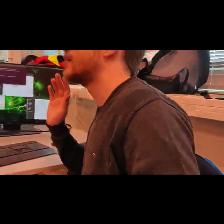
Label: Human